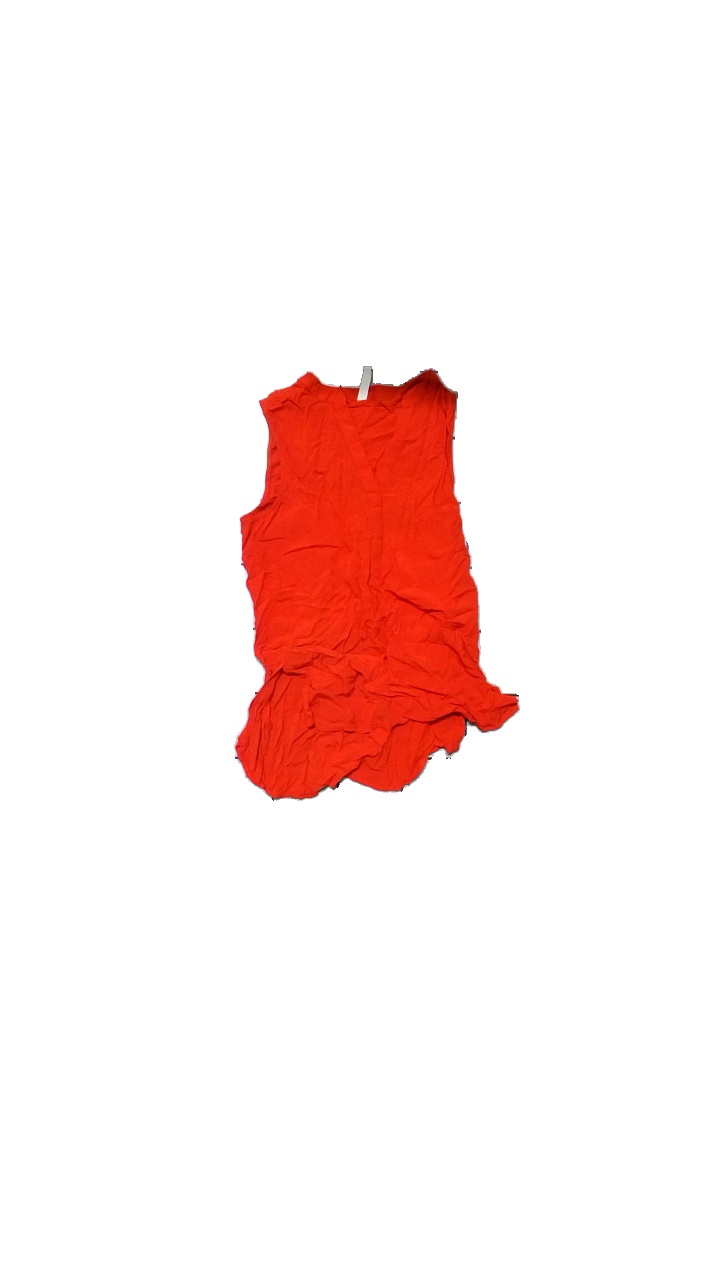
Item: Blouse (Ladies)
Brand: Amisu (new Yorker)
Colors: Red
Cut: V-collar
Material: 100% viscose
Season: All
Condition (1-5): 4
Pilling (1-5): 2
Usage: Reuse
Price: <50